Silas Redd

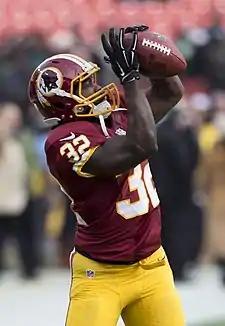
Redd in a game against the Philadelphia Eagles on December 20, 2014

Redd served as a backup in 2010, and became Penn State's lead running back in 2011. He rushed for 1,188 yards in the 2011 regular season, third most in the Big Ten Conference and 22nd most among all NCAA Football Bowl Subdivision players. He ranked 28th in the Football Bowl Subdivision in rushing yards per game.